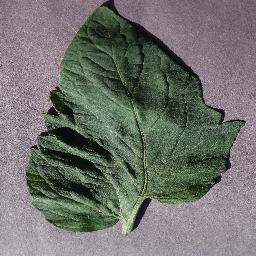
Label: Tomato___Target_Spot